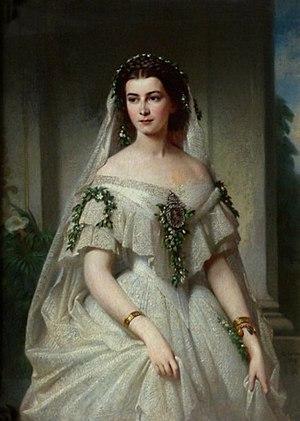
Les conjoints des souverains de Sicile ont pour la plupart partagé le titre de leur époux ; à une exception près, le monarque était un roi et son épouse prenait de façon systématique le titre de reine. Le seul cas de reine régnante est Marie Iʳᵉ et son mari fut un roi consort de Sicile, avant de lui succéder à son veuvage.